Gate of Bibarrambla

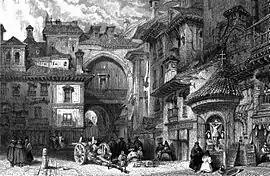
A line engraving by James Baylis Allen based on a drawing by Scottish painter David Roberts, showing the front side of the gate as it stood circa 1830

The Gate of Bibarrambla or Bibrambla, also known as Puerta del Arenal or Arch of the Ears, was a former city gate in Granada, Spain. Built in the 14th century during the Nasrid period, it stood at the corner of a public square of the same name, "Plaza de Bibarrambla". The gate was demolished between 1873 and 1884. In 1935, it was partially reconstructed by Leopoldo Torres Balbás in the woods outside the Alhambra, where it stands today.